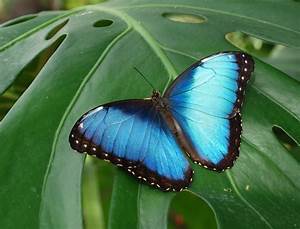
Label: farfalla